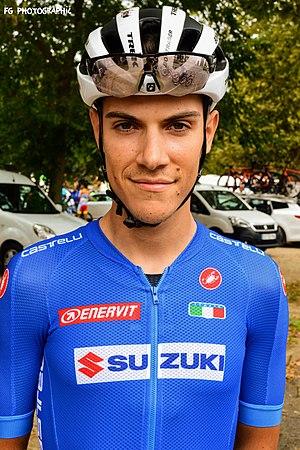
Stefano OLDANI - Août 2019
Stefano Oldani, né le 10 janvier 1998 à Milan, est un coureur cycliste italien, membre de l'équipe Lotto-Soudal.